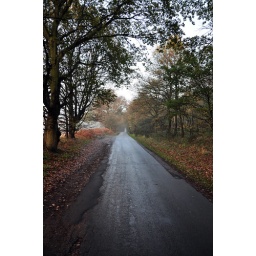
Country road running north, lined by trees, running off into the mist.